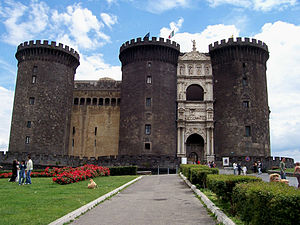
Napoli (provins)
Napolis Castel Nuovo
Provinsen Napoli er en provins i regionen Campania i det sydlige Italien. Napoli er provinsens hovedby.